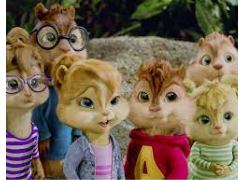
Portrait style: Cartoon Portrait